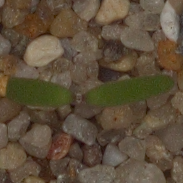
Label: fat_hen